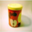
Label: can